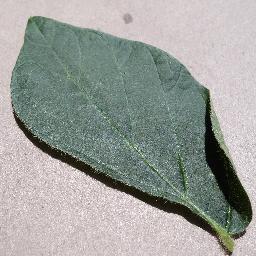
Label: Soybean___healthy